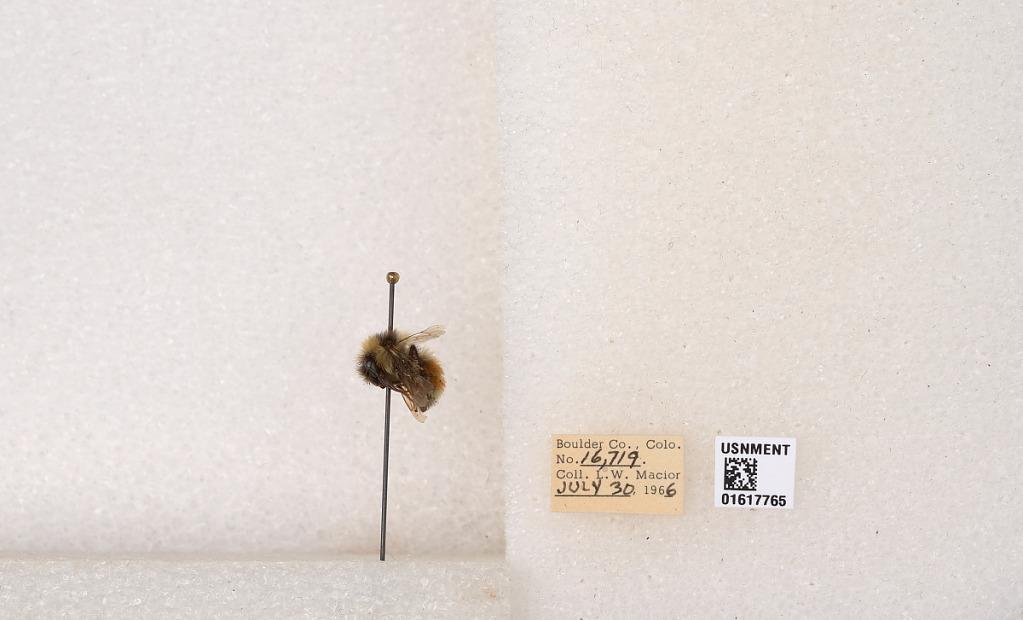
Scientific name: Bombus (Pyrobombus) sylvicola Kirby
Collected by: L. Macior
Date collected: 1966-7-30
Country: United States
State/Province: Colorado
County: Boulder
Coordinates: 40.0925, -105.358